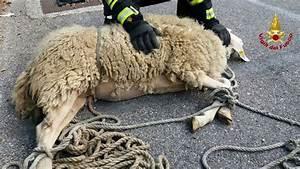
sheep